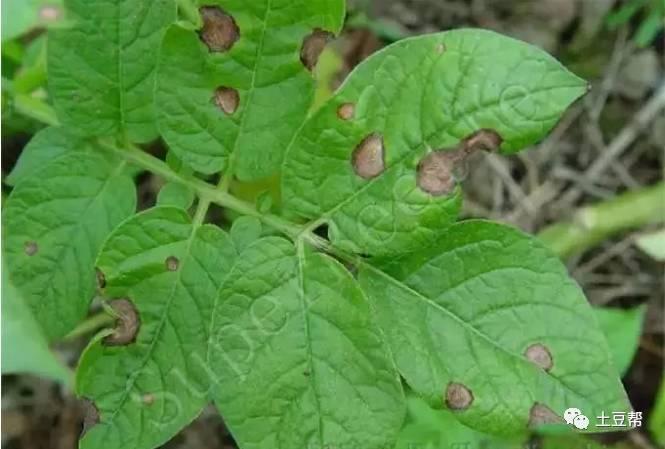
Plant: Potato
Disease: potato early blight